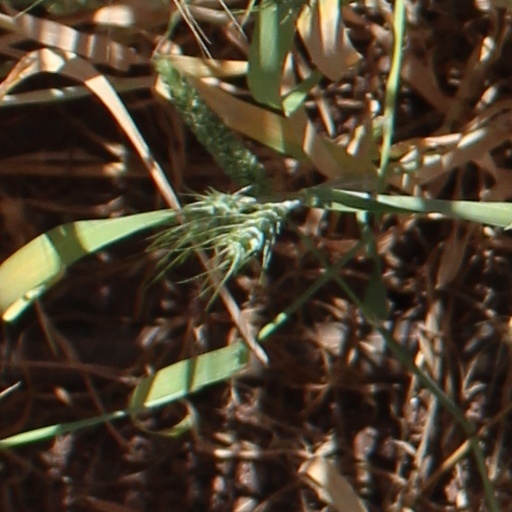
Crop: wheat